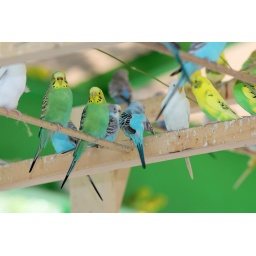
There must have been 500 or more of these birds in this big bird house